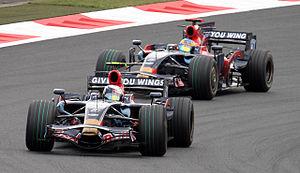
Sebastian Vettel, né le 3 juillet 1987 à Heppenheim en Allemagne est un pilote automobile allemand, vainqueur quatre fois consécutivement du championnat du monde de Formule 1, en 2010, 2011, 2012 et 2013 comme seuls avant lui l'avaient été Juan Manuel Fangio et Michael Schumacher.
La Scuderia AlphaTauri, créée sous le nom Scuderia Toro Rosso en 2006, est une écurie italienne de Formule 1 fondée fin 2005, à la suite du rachat de l'écurie de F1 Minardi par le groupe autrichien Red Bull. Elle fait ses débuts en compétition à l'occasion du GP de Bahreïn lors du championnat du monde de Formule 1 2006. L'écurie est la junior team de Red Bull Racing qui forme des jeunes pilotes issus des formules de promotion Red Bull. Toro Rosso est tout simplement la traduction italienne de Red Bull, soit « taureau rouge ».